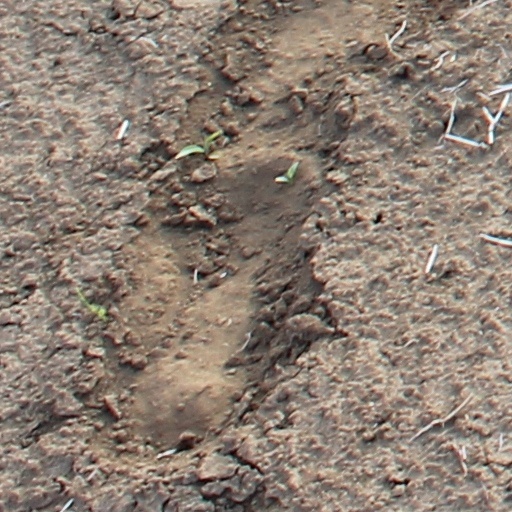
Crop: wheat